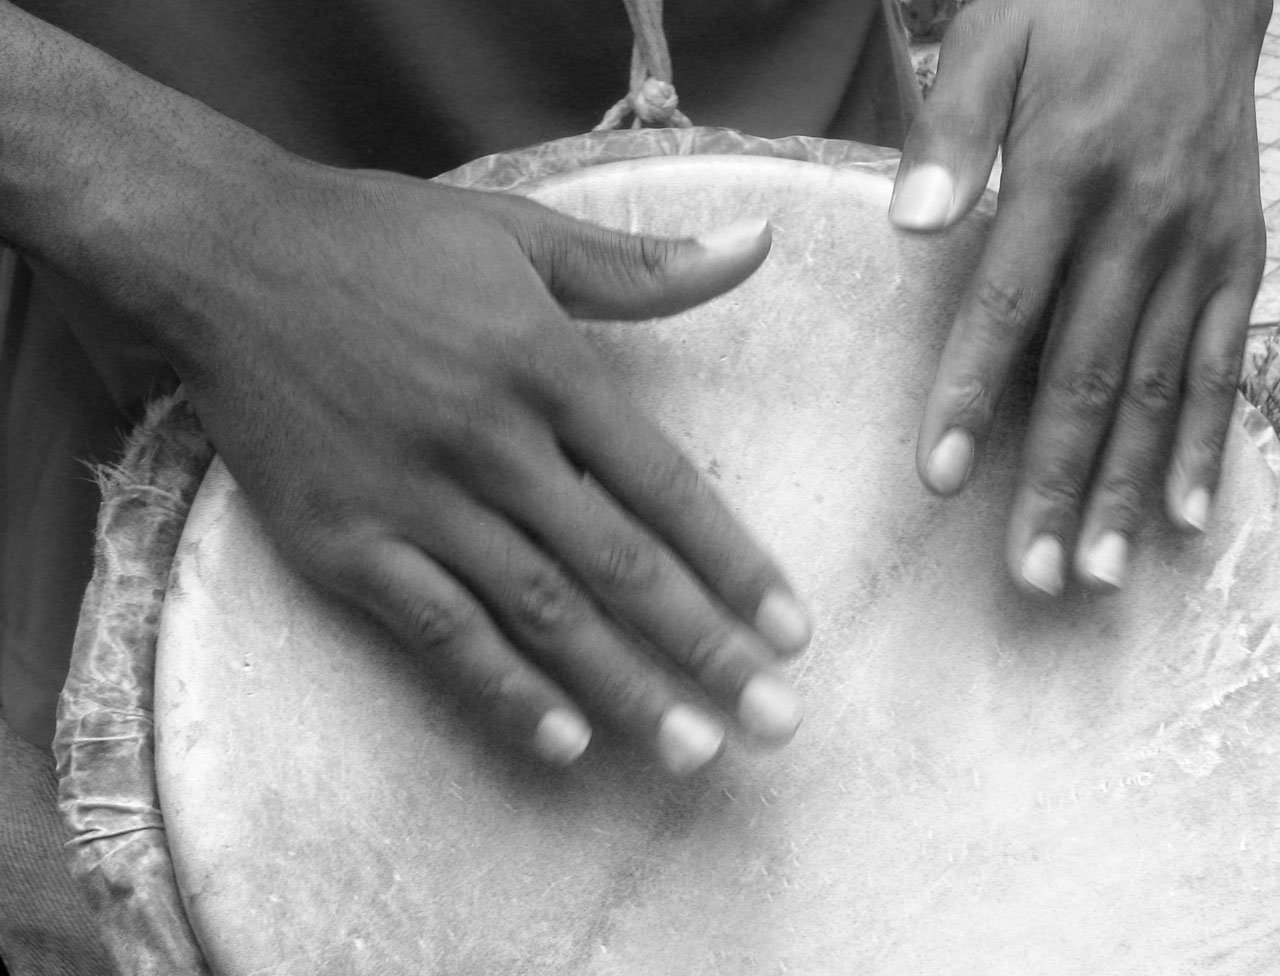
hand, man, person, music, black and white, white, photography, male, leg, finger, black, monochrome, arm, drum, muscle, musical instrument, mouth, chest, drumming, close up, human body, hands, skin, sound, drums, interaction, sense, monochrome photography